Pymble Substation

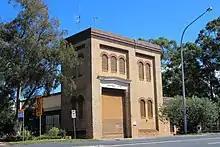

The Pymble Zone substation/depot is a large and elegant parapetted one and two storey structure with roofs of varying heights, round headed windows, and contrasting lintel pediments. It is a refined example of the Interwar Stripped Classical style as evidenced by the vertical emphasis, vestigial classical cornice and groupings of multi-paned windows. Stylistic elements also include recessed panels incorporating corbelled brickwork near the base and parapet levels, and decorative elements including contrasting brickwork and cement rendered lintel pediments.